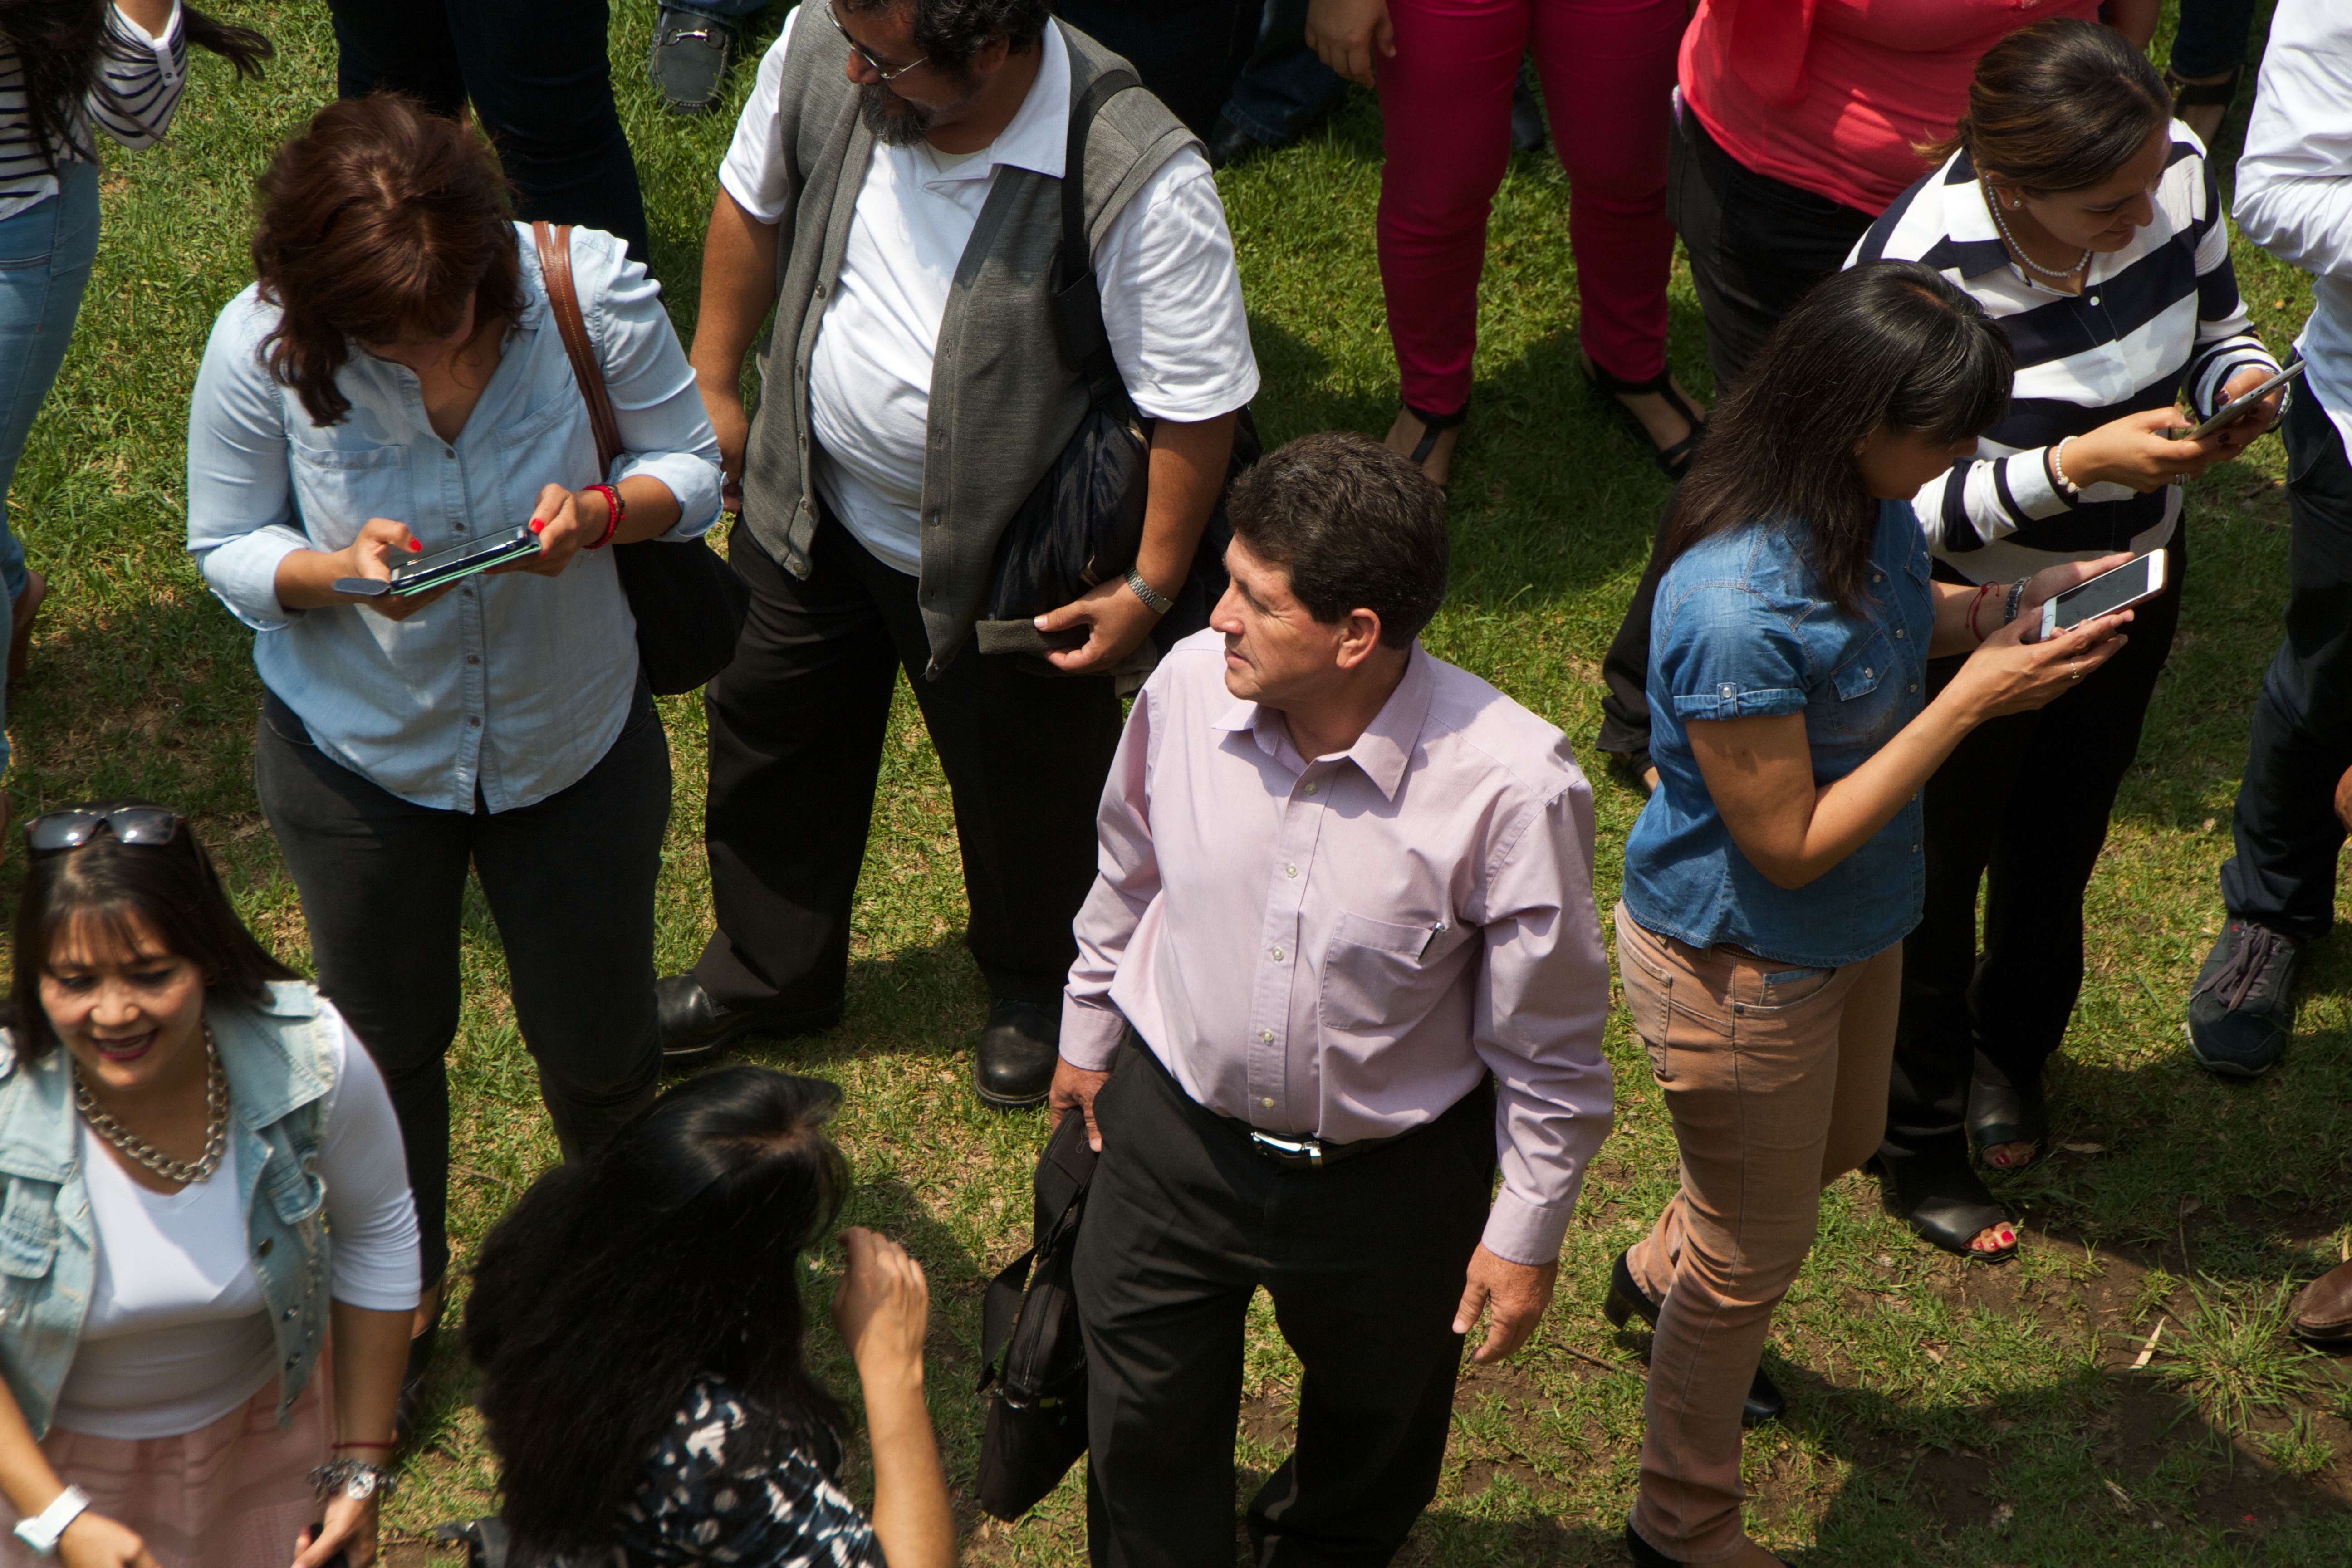
people, youth, community, udgagora, social group